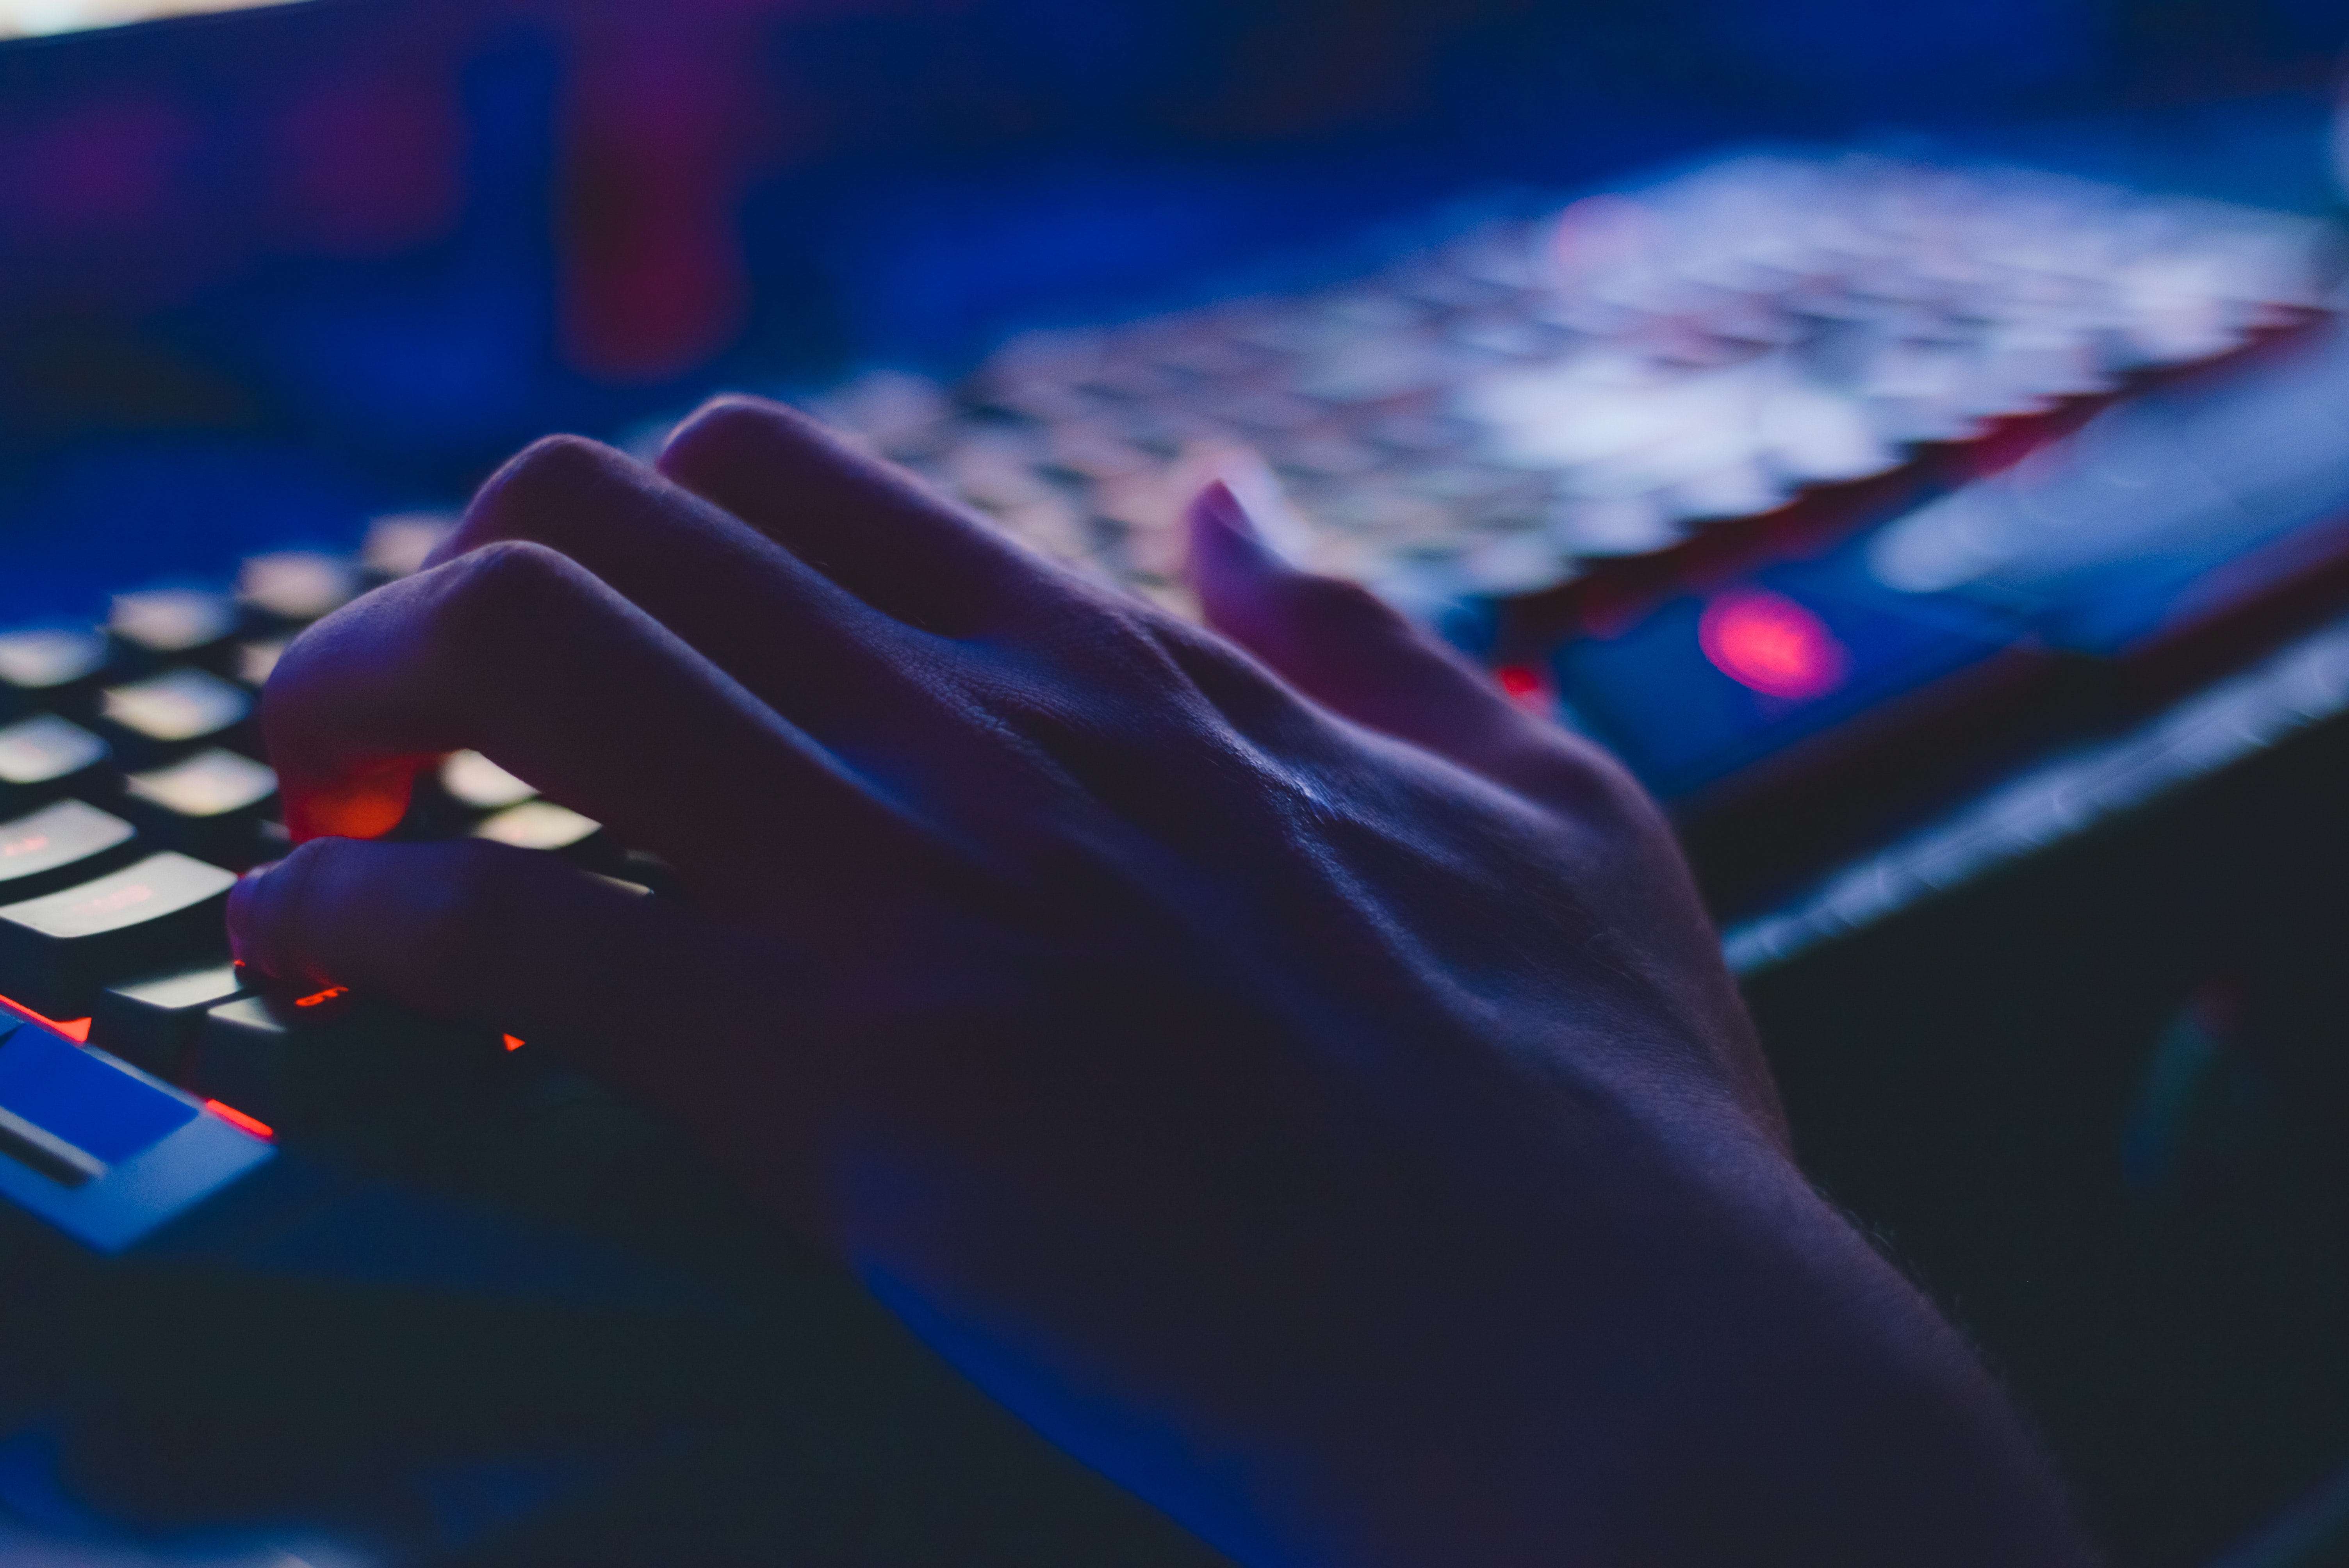
blue, cobalt blue, electric blue, hand, technology, electronics, finger, performance, electronic instrument